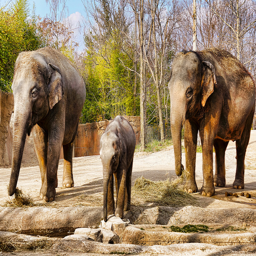
Two adult elephants and one baby elephant walking together.
A baby elephant standing between two large elephants.
an image of two adult and one baby elephant standing on rocks
Two adult elephants with a baby elephant standing between them.
Two adult and one baby elephants standing in an enclosure.